Upper Batley

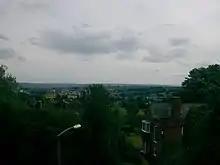
View of Upper Batley

Upper Batley is an area of Batley in West Yorkshire, England.